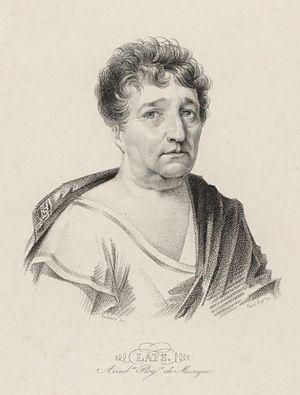
François Lay, dit Laÿs est un chanteur classique né le 14 février 1758 à La Barthe-de-Neste et mort à Ingrandes le 27 mars 1831.